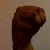
The image shows a hand gesture representing the letter 'M' in Indian Sign Language.